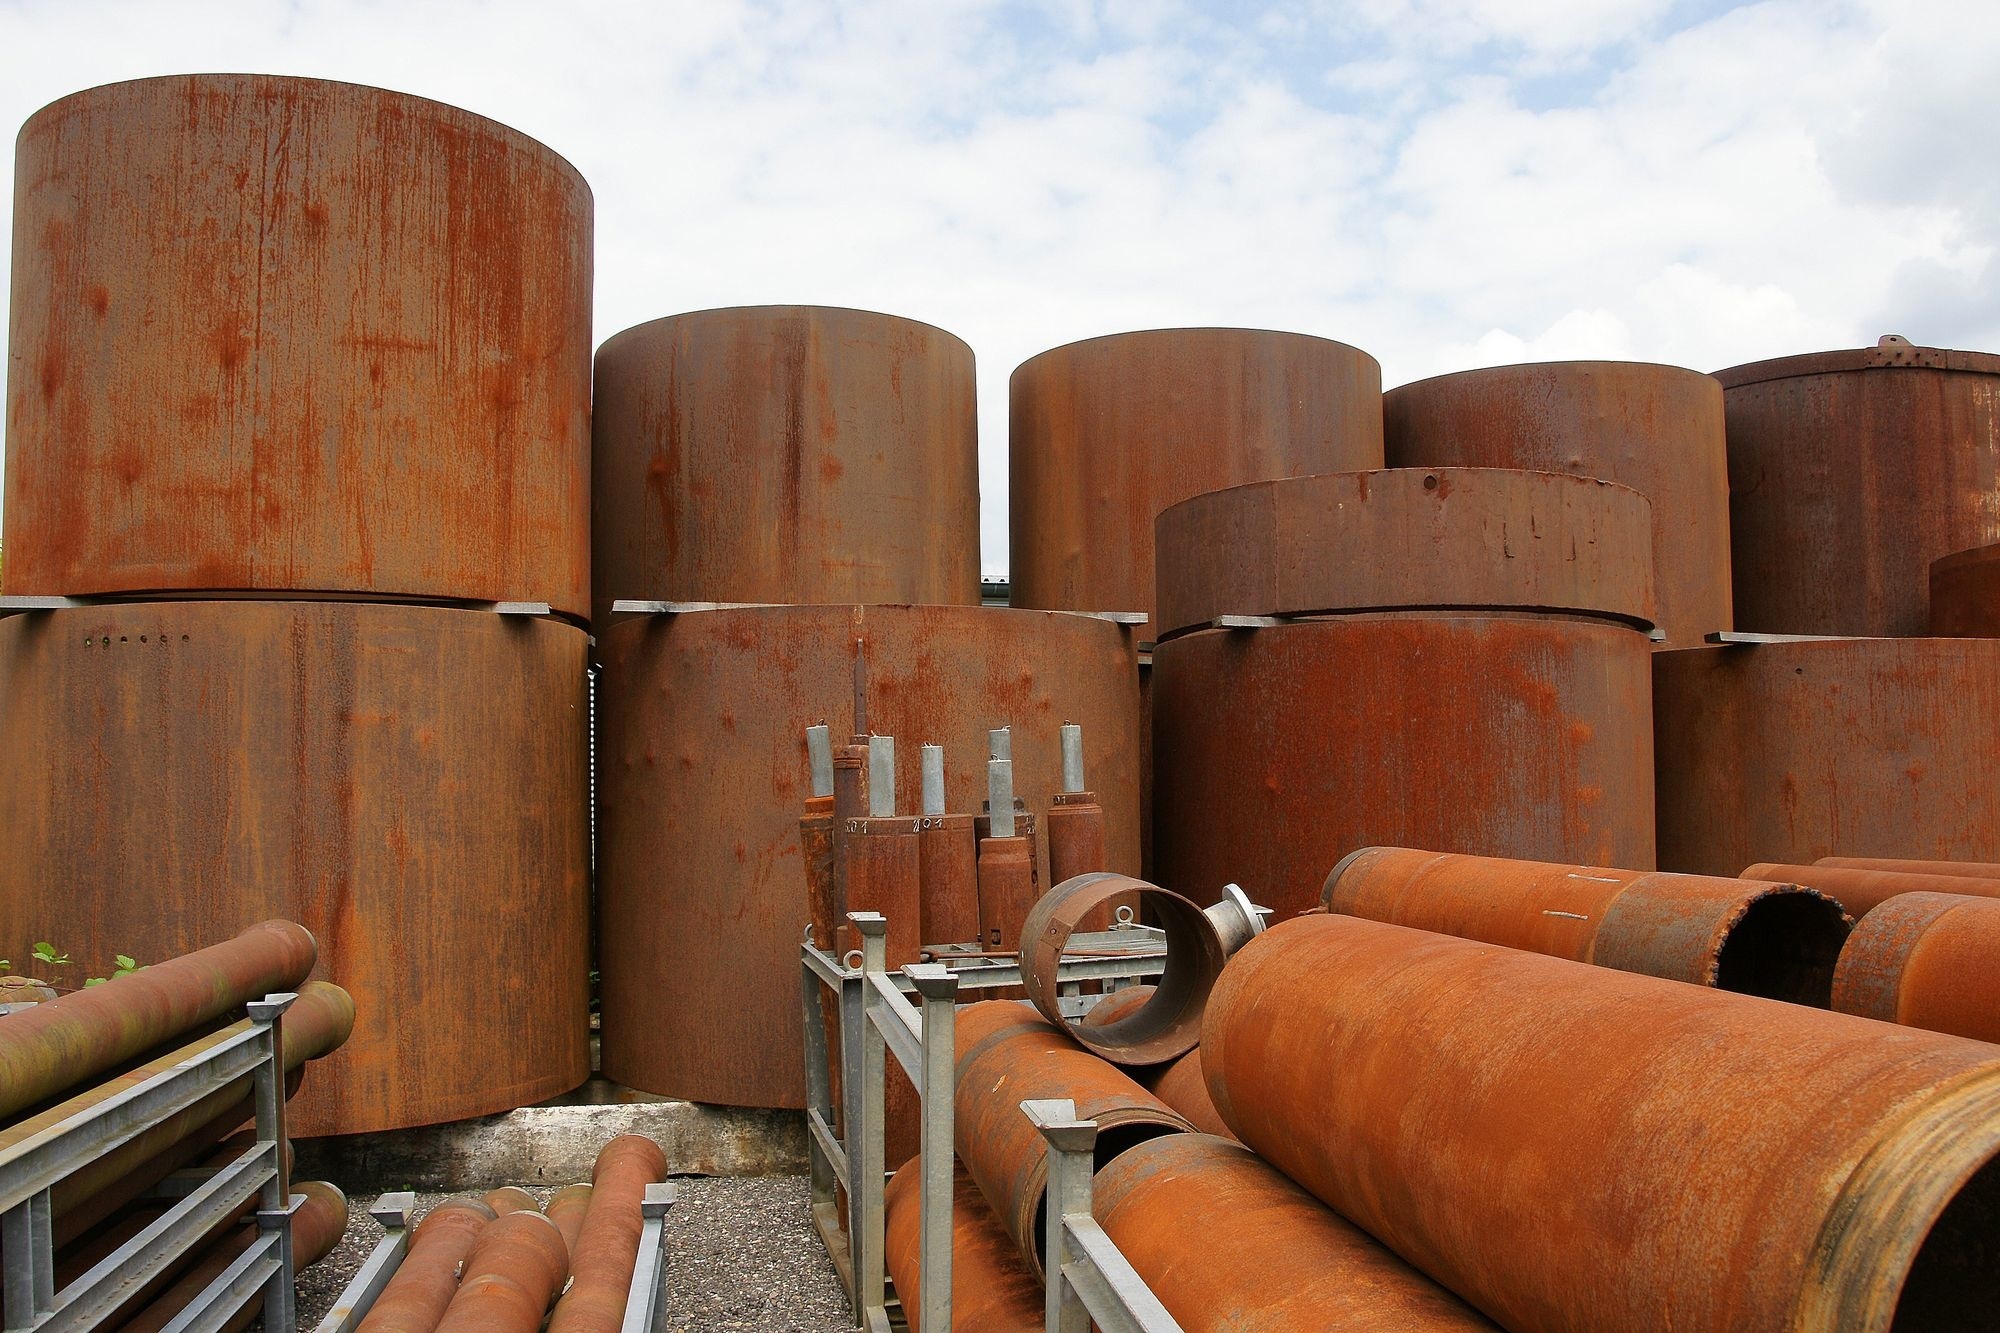
wood, industry, lumber, material, barrel, location, transience, site, stainless, steel pipe, man made object